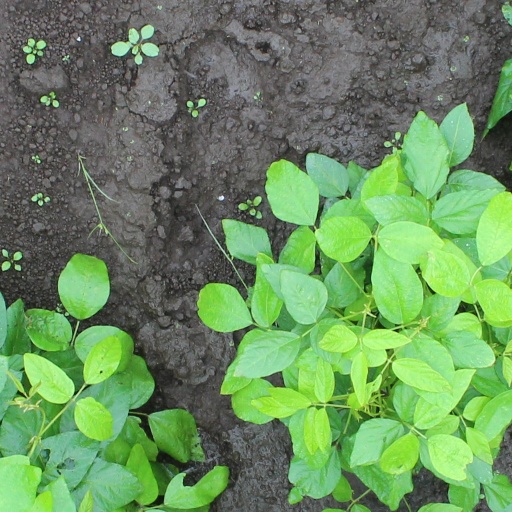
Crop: soybean